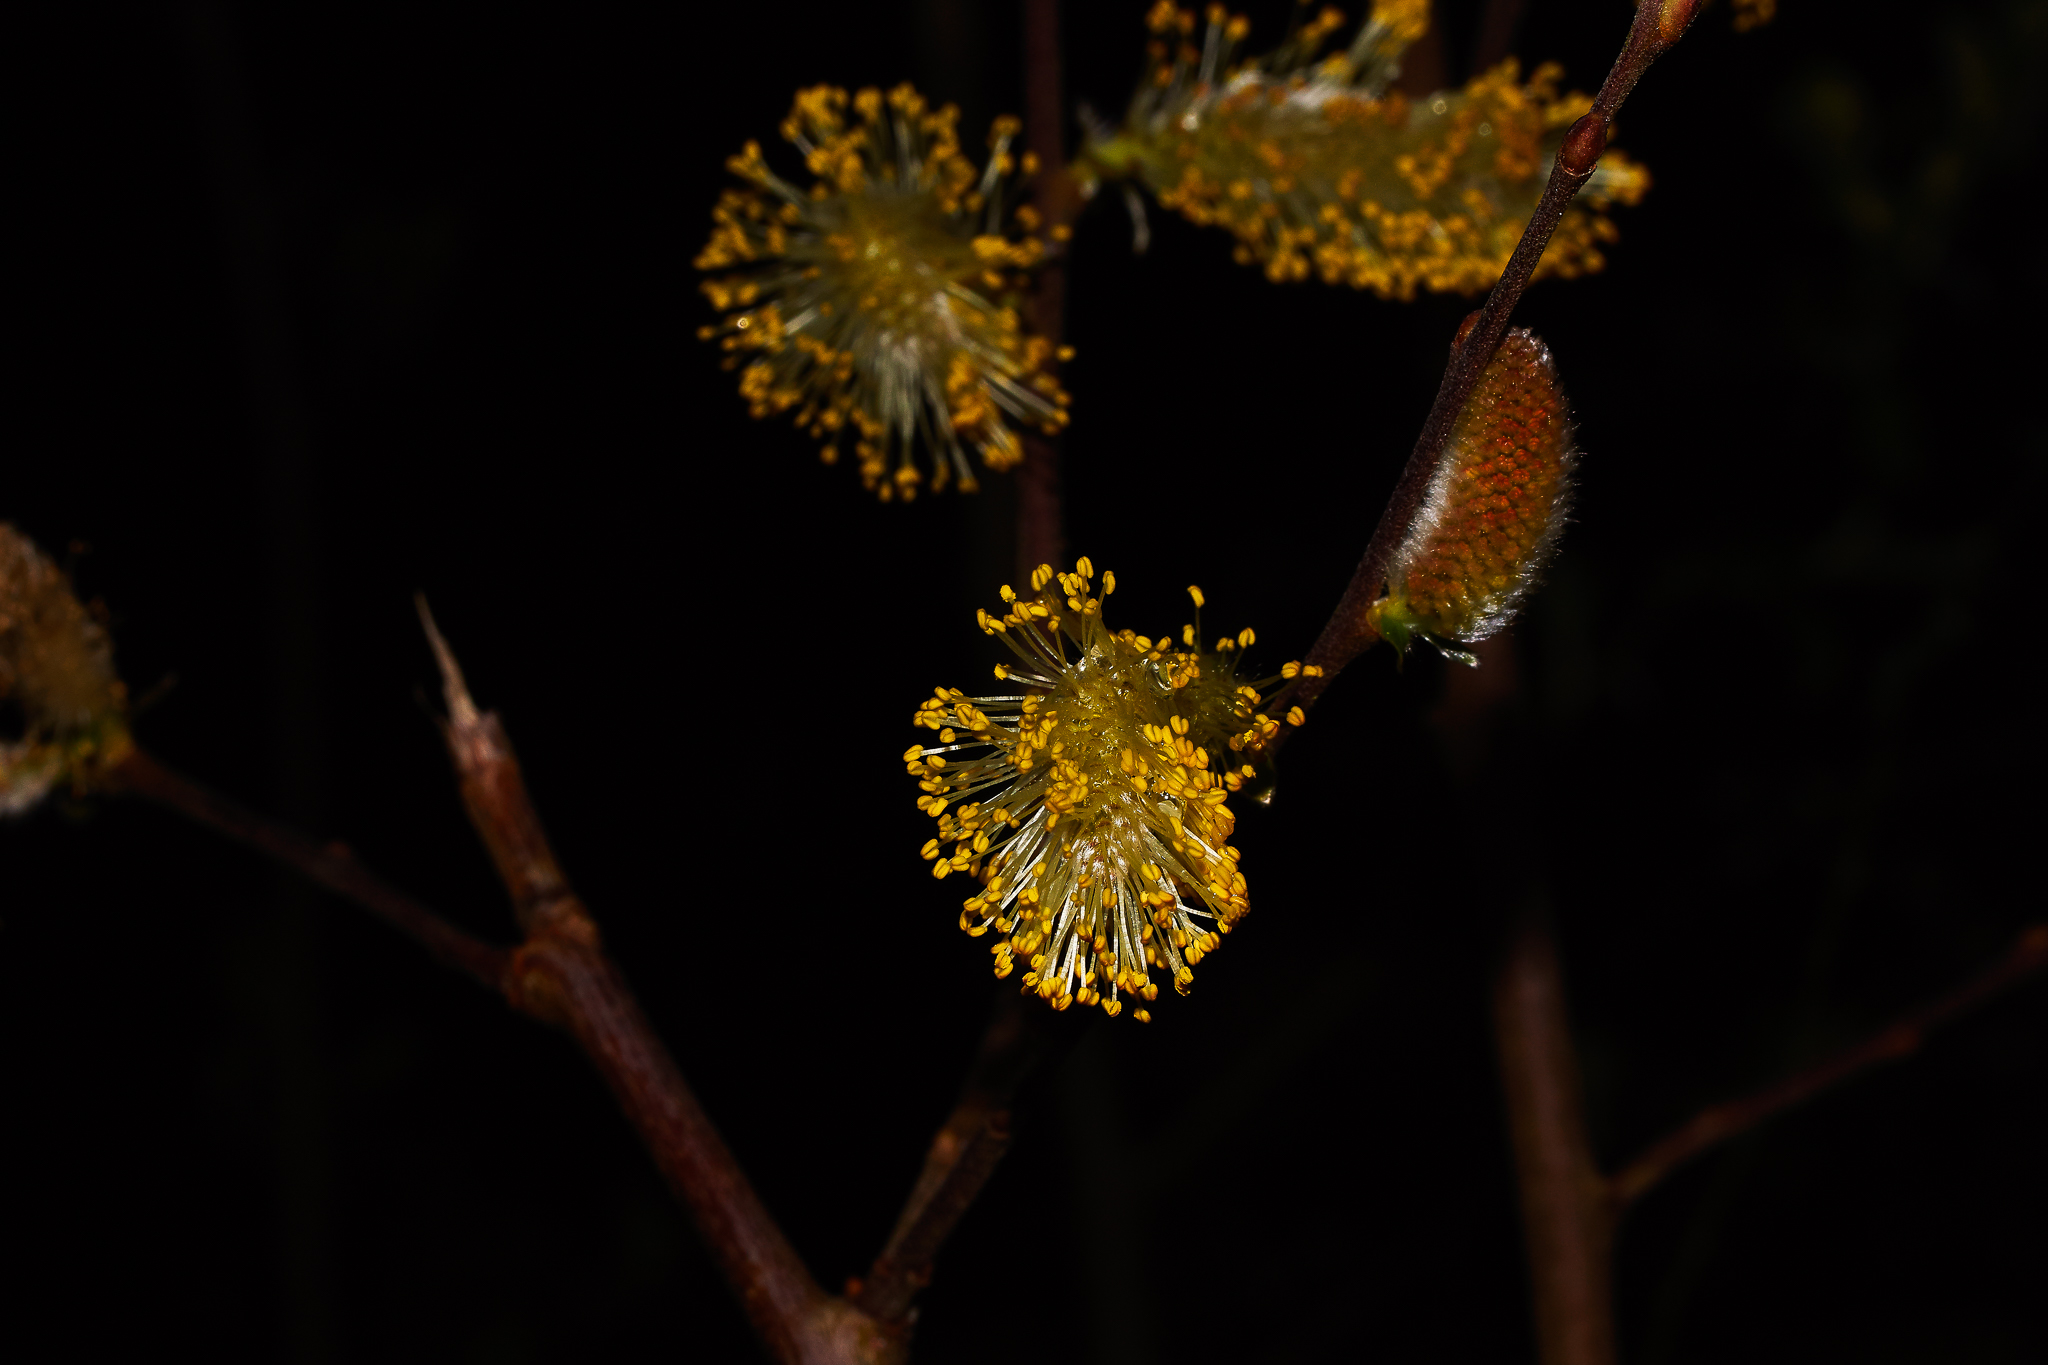
tree, nature, branch, plant, night, photography, sunlight, leaf, flower, photo, pollen, insect, macro, autumn, darkness, botany, yellow, flora, flowers, close up, naturaleza, flores, 60mm, a77, g, ggl1, gaby1, xovesphoto, sonya77, tamron60mm, gphoto, gabrielcorua, xelodegalicia, macro photography, plant stem, computer wallpaper